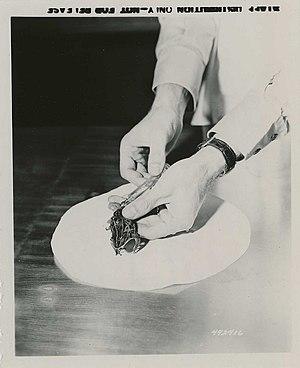
Test médical de grossesse dit ""test de Hogben"" (ici au Japon en mai 1956). L'urine concentrée de la femme peut-être enceinte est injectée à une grenouille. Si cette injection déclenchait une ponte ponte 12 heures plus tard, le test était ""positif"".
Un test de grossesse permet de savoir si une femme est enceinte ou non. Il est réalisable de différentes façons.